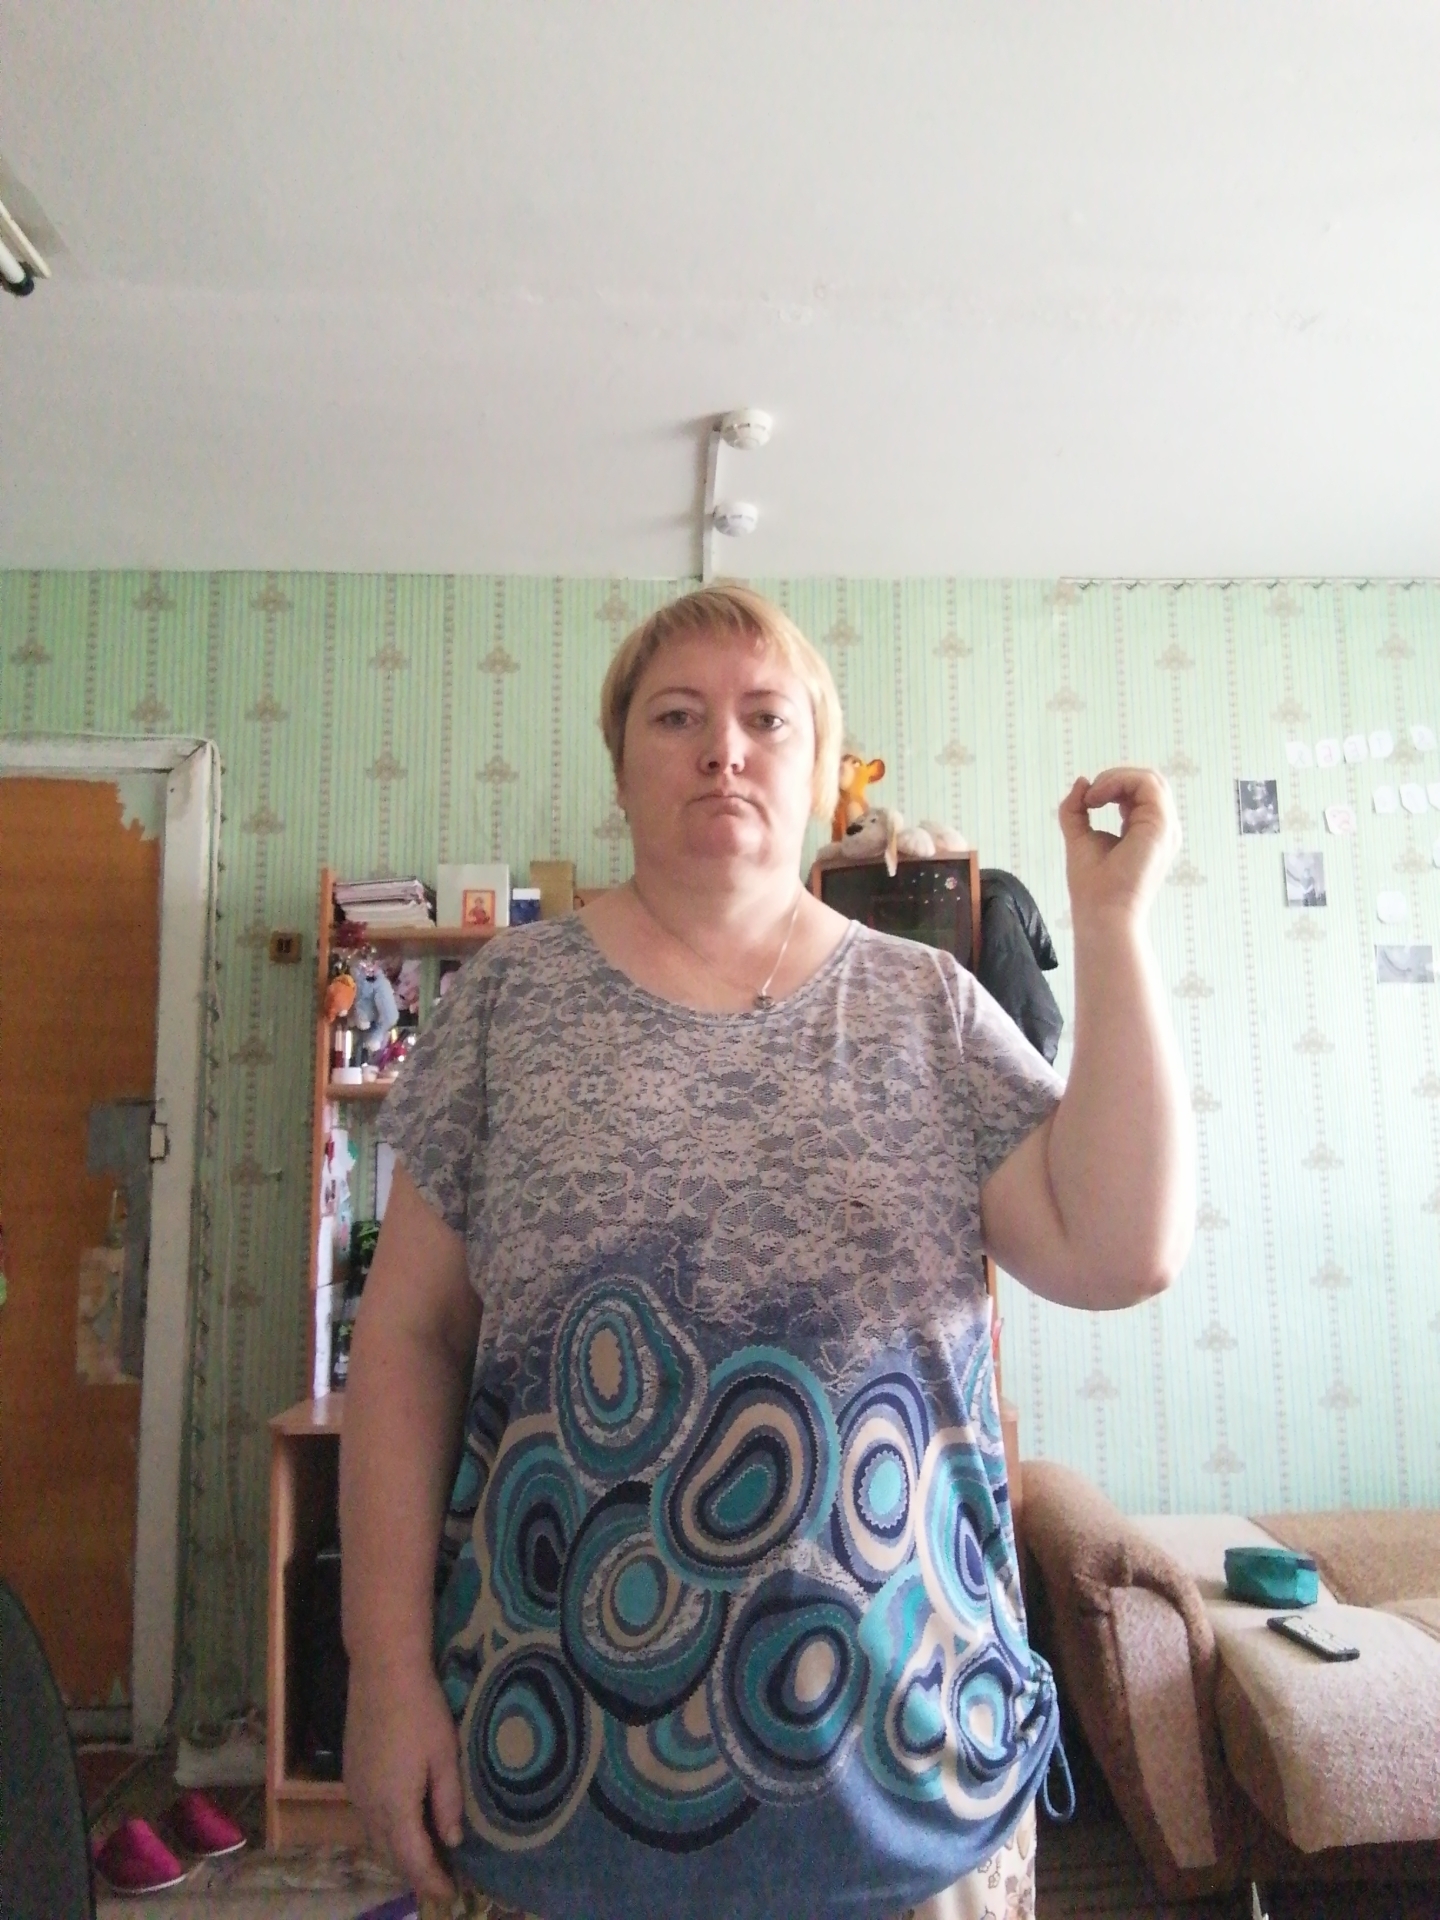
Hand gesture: grip